Rose Parade

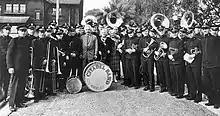
Albert Einstein and a Salvation Army band before a performance at the Rose Parade, 1926.

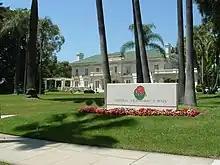
Tournament House, also known as the Wrigley mansion

Members of Pasadena's Valley Hunt Club first staged the parade in 1890. Since then the parade has been held in Pasadena every New Year's Day, except when January 1 falls on a Sunday. In that case, it is held on the subsequent Monday, January 2. This exception was instituted in 1893, as organizers did not wish to disturb horses hitched outside Sunday church services.